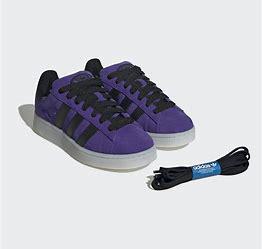
Brand: Adidas
Model: Campus 00S